Marsha Ambrosius

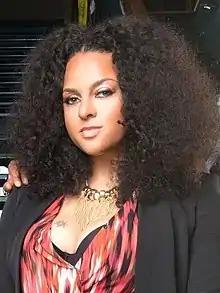
Ambrosius in 2016

Marsha Ambrosius-Billups, born Marsha Angelique Ambrosius (born 8 August 1977) is an English singer and songwriter. She began her music career in the early 2000s with Floetry, achieving both critical acclaim and commercial success. Following the group's disbandment, Ambrosius released her debut solo album, "Late Nights & Early Mornings", in 2011. The album debuted at number two on the US "Billboard" 200, topped the Top R&B/Hip-Hop Albums chart, and included the single "Far Away", which earned two Grammy Award nominations and won The Ashford & Simpson Songwriter's Award at the Soul Train Music Awards.